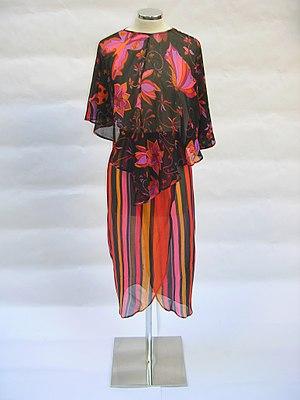
Yánnis Tseklénis est un styliste grec.